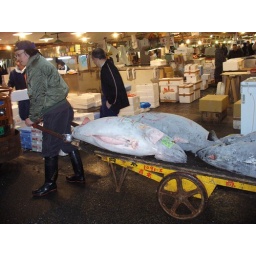
At Tsukiji Fish Market, the largest fish market in Japan (and maybe the world).